Armon (film)

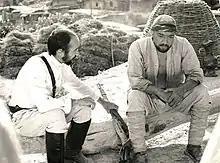
A screenshot from "Armon": Yodgor Saʼdiyev (right) as Boʻri Senior

Armon or Ukhodya, ostayutsya (transliteration of the Russian title of the film meaning "Once They Leave, They Never Return") is a 1986 Soviet-Uzbek drama film directed by Melis Abzalov. The film depicts the hard work of Uzbek children, the elderly and women during the grim years of the Soviet-German war against Nazi Germany and its allies.